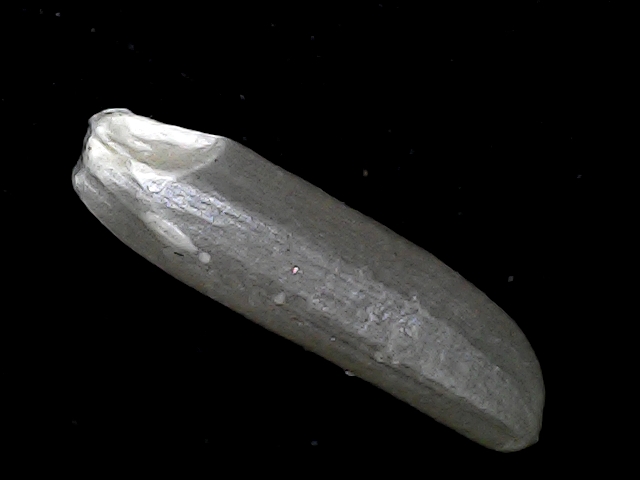
Rice variety: BD85